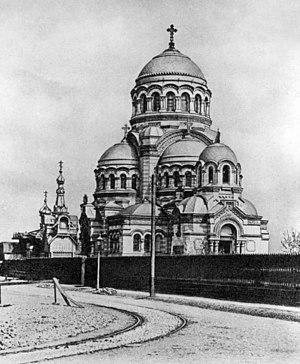
Gueorgui Apollonovitch Gapone, né le 5 février 1870 et mort le 28 mars 1906 à Ozerki dans la banlieue de Saint-Pétersbourg, est un prêtre orthodoxe russe.